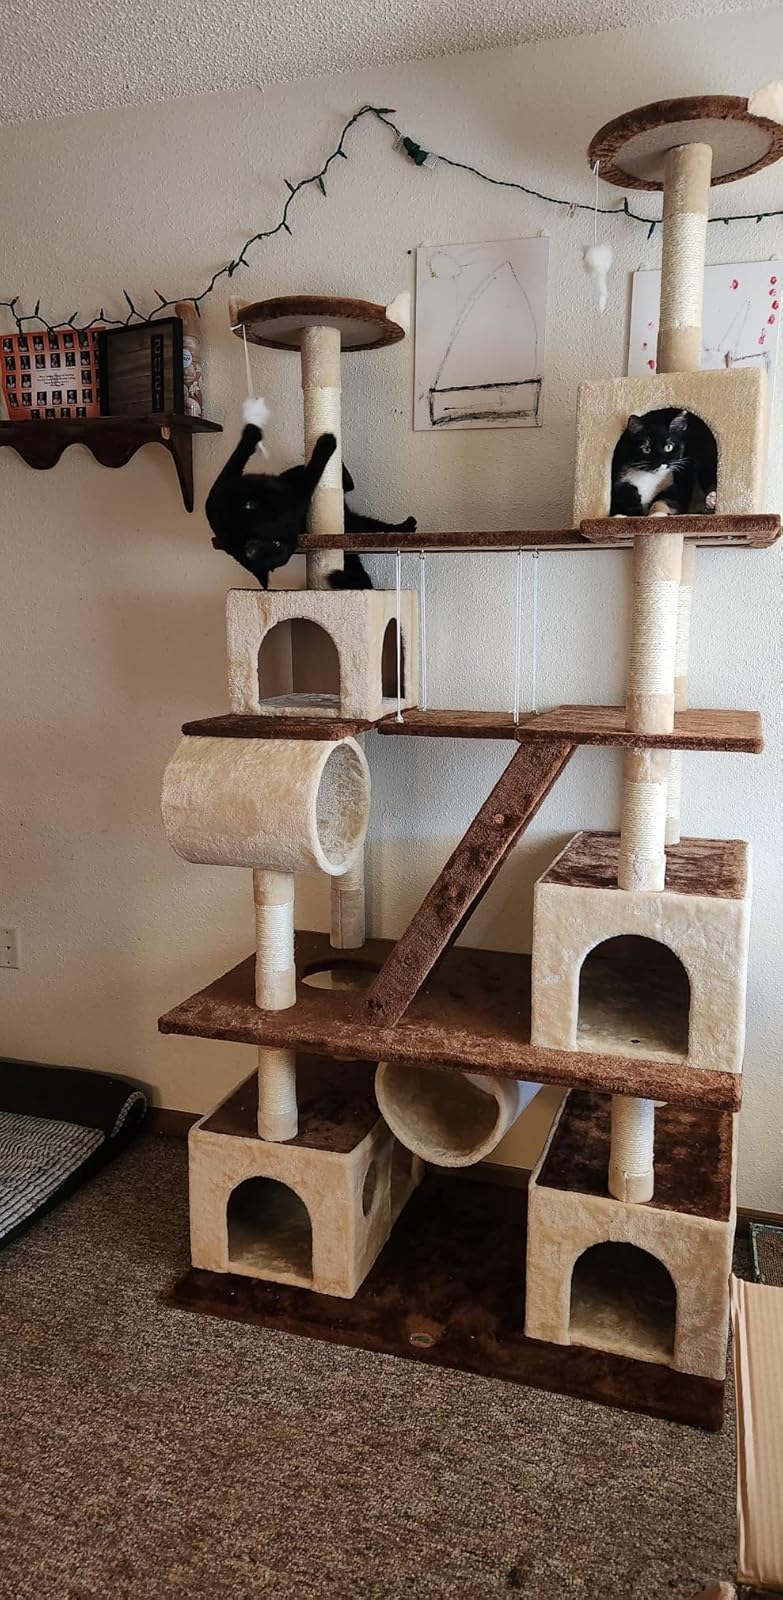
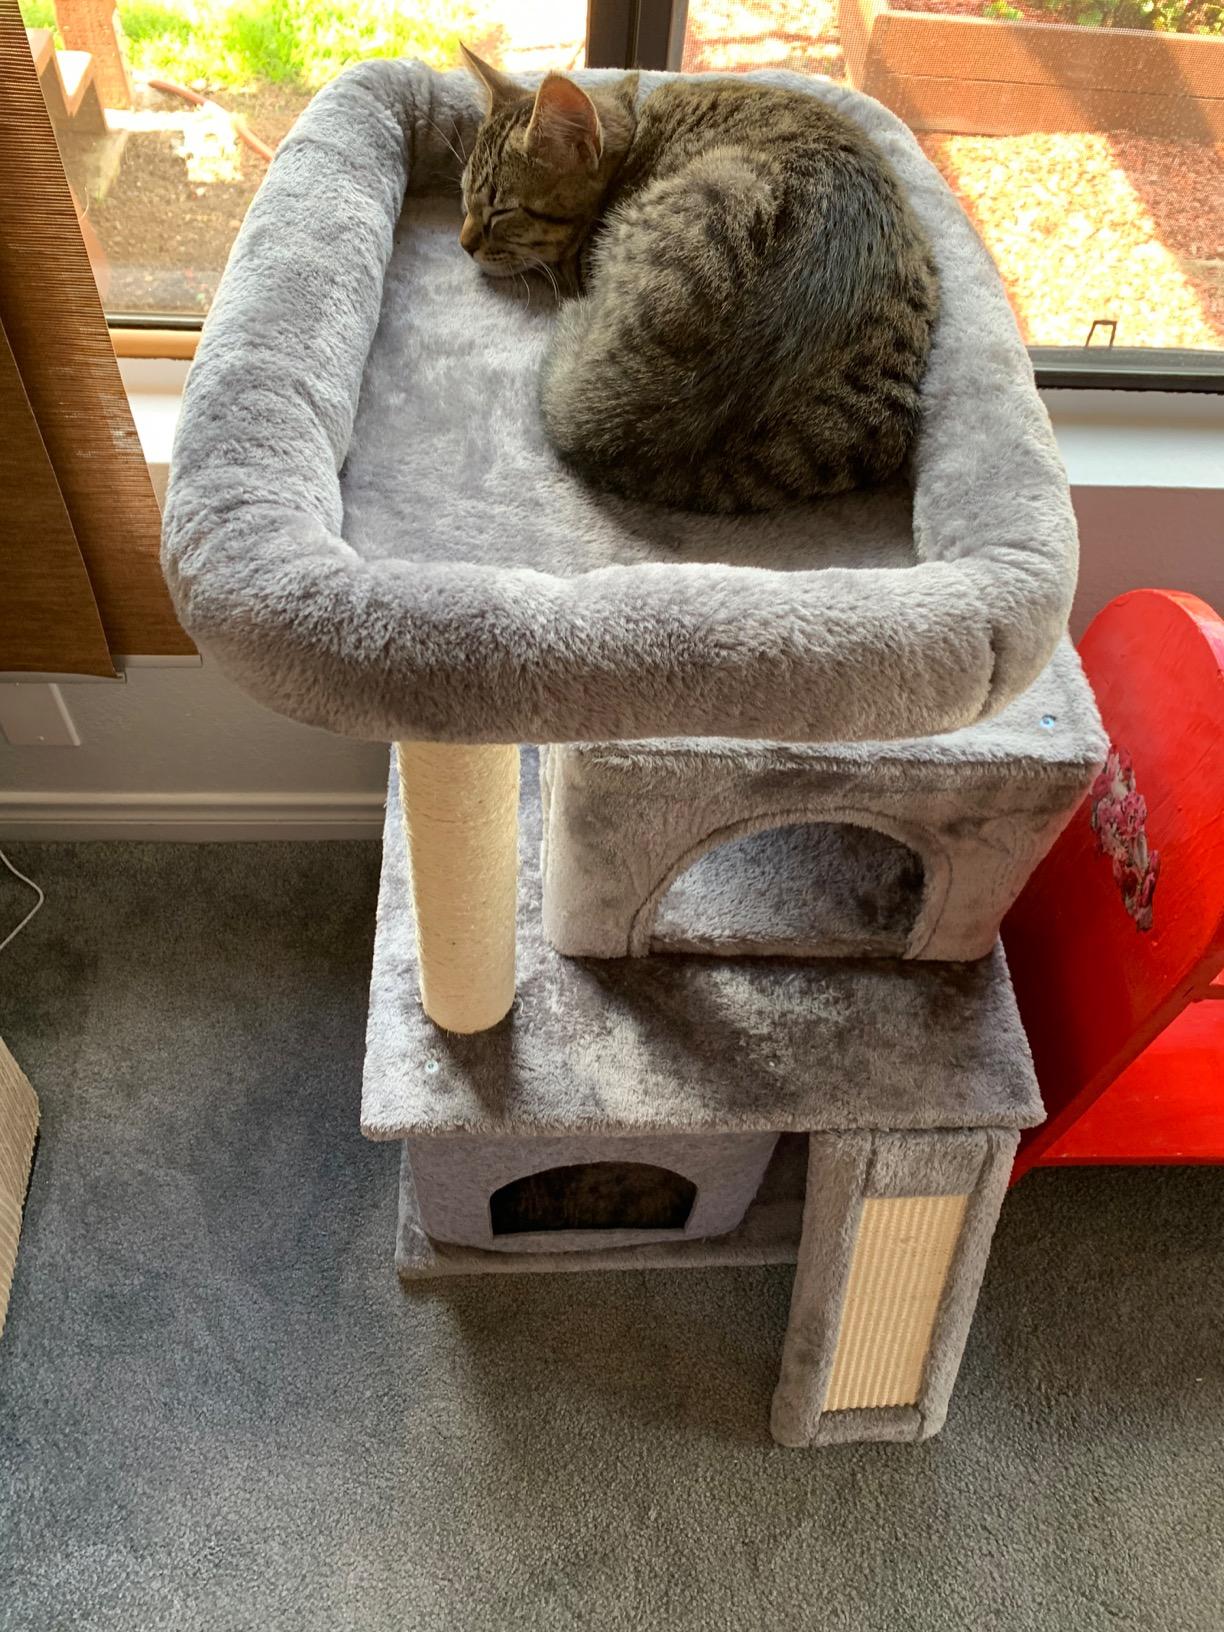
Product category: items_cat tree
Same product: no